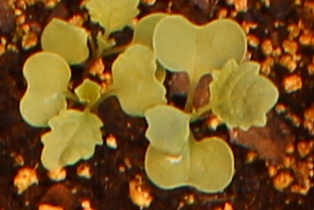
Label: Canola